1960 UK & Ireland Greyhound Racing Year

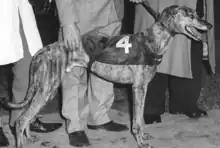
Gorey Airways

The National Greyhound Racing Club released the 1960 figures for their affiliated tracks, which showed that 14,243,808 paying customers attended 5,736 meetings. The totalisator turnover was £54,188,302 but government tote tax remained at 10% with track deductions remaining at 6%. Turnover and attendances remained stable but one piece of government legislation was about to have a dramatic impact on the industry. The Betting and Gaming Act 1960 was passed on 1 September 1960 and would come into effect four months later, on 1 January 1961.